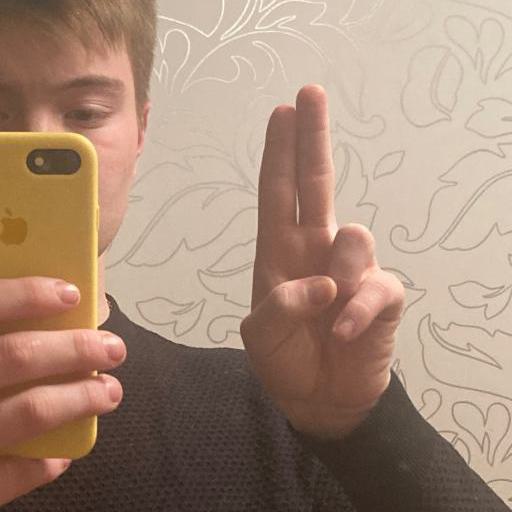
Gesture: two_up